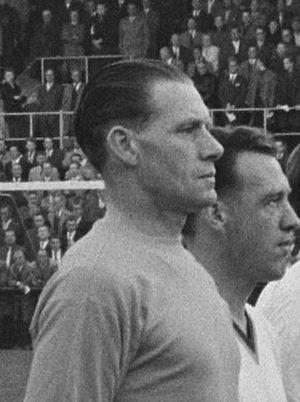
Ted Ditchburn, né le 24 octobre 1921 à Gillingham, mort le 26 décembre 2005, était un footballeur anglais, qui évoluait au poste de gardien de but à Tottenham Hotspur et en équipe d'Angleterre.